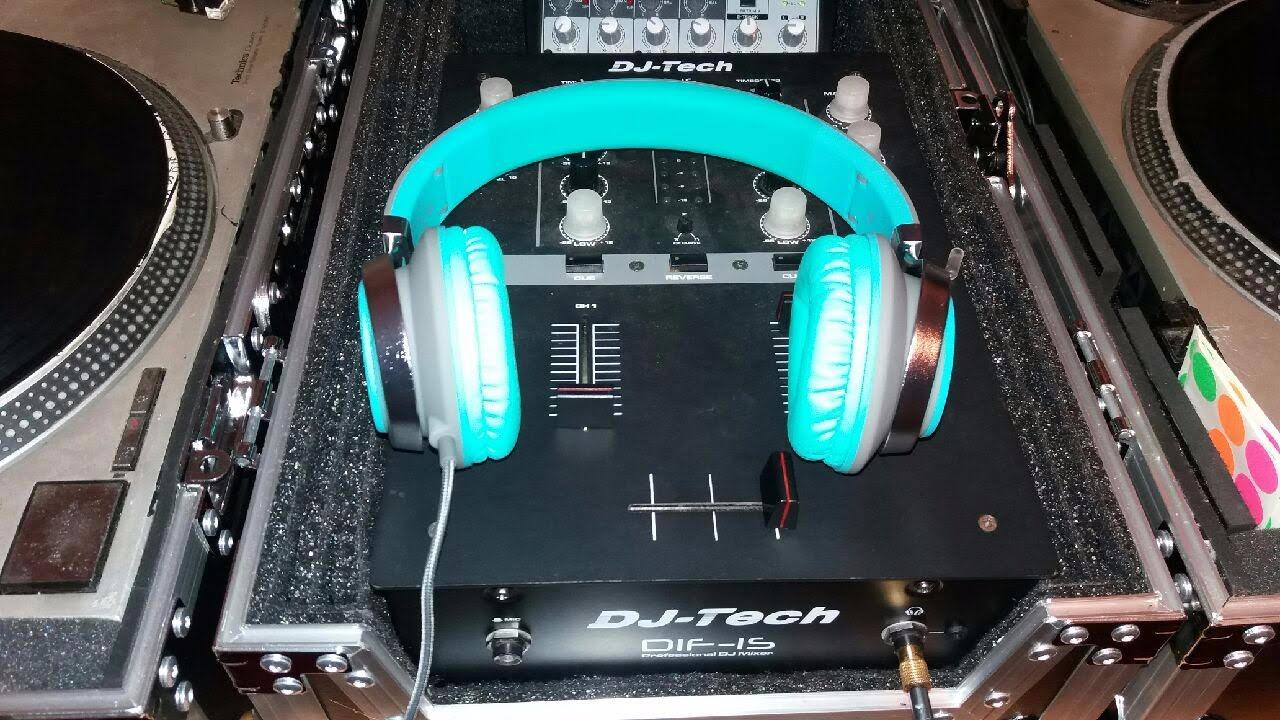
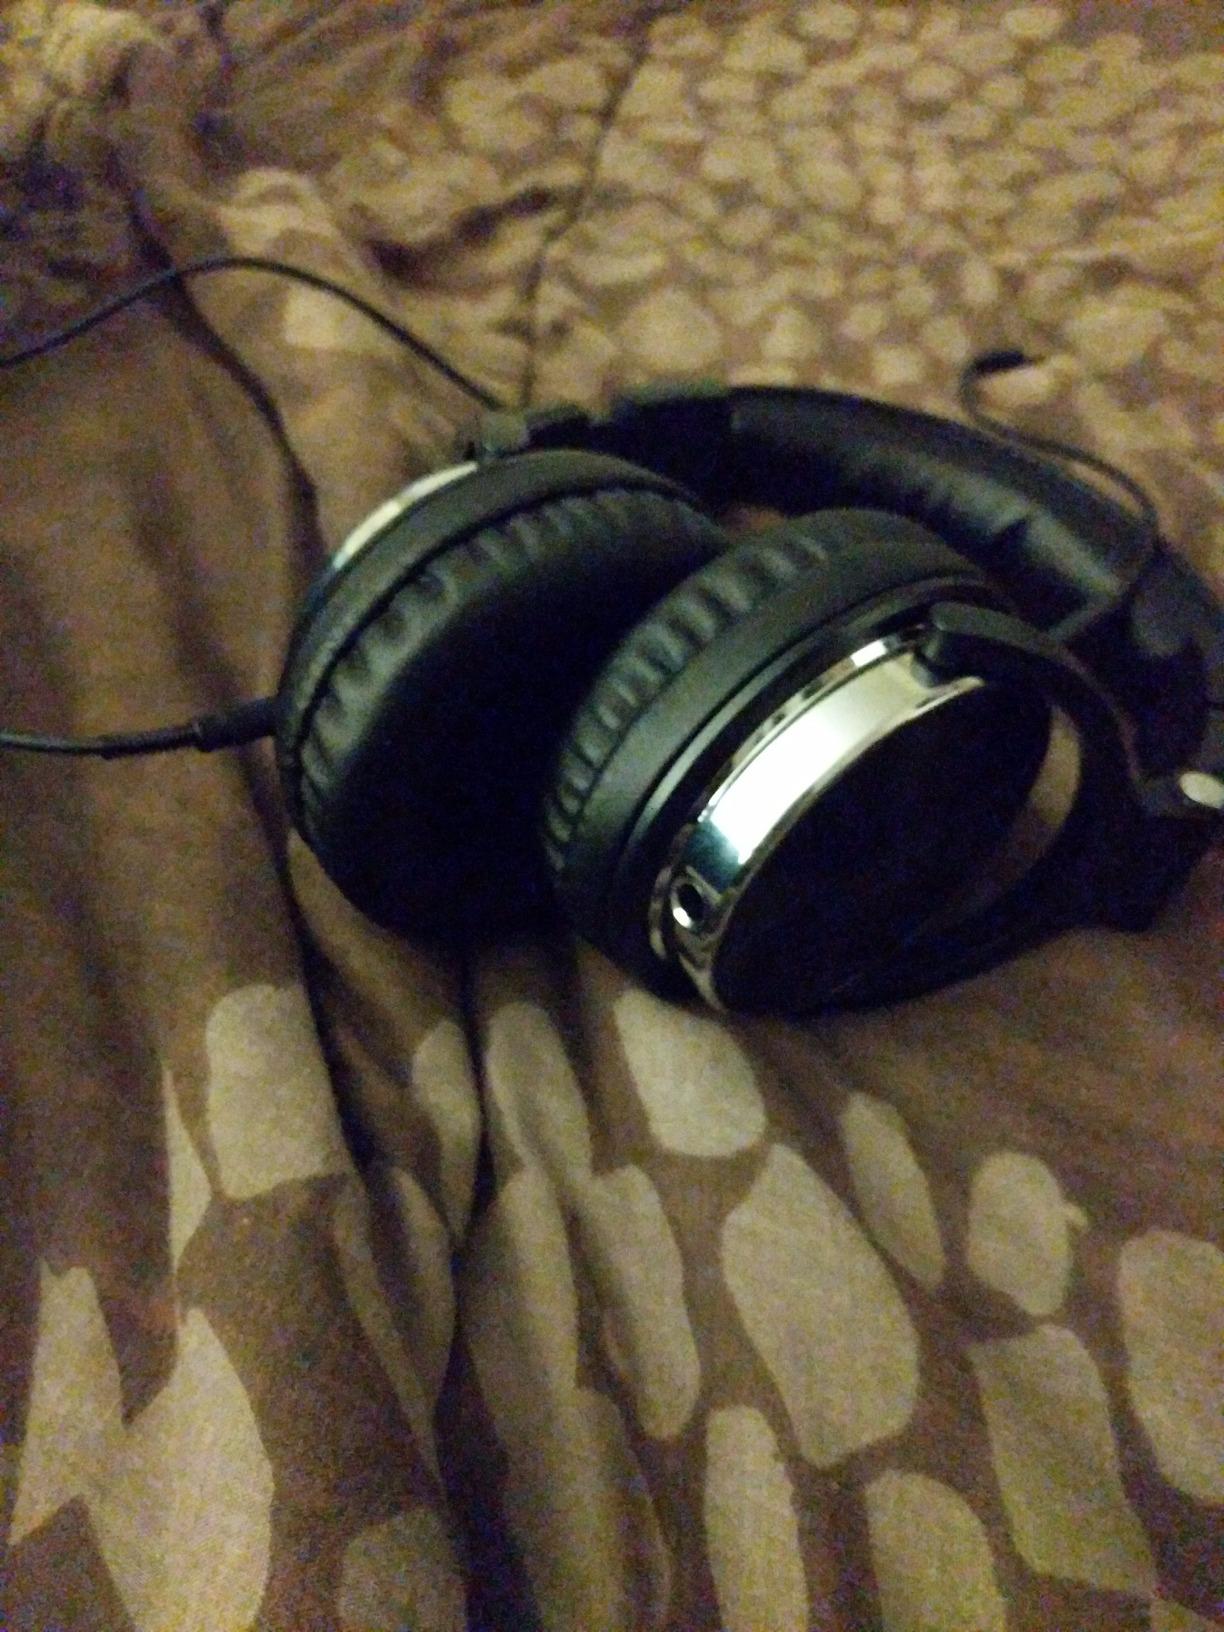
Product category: headphones
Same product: no